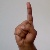
The image shows a hand gesture representing the letter 'D' in Indian Sign Language.